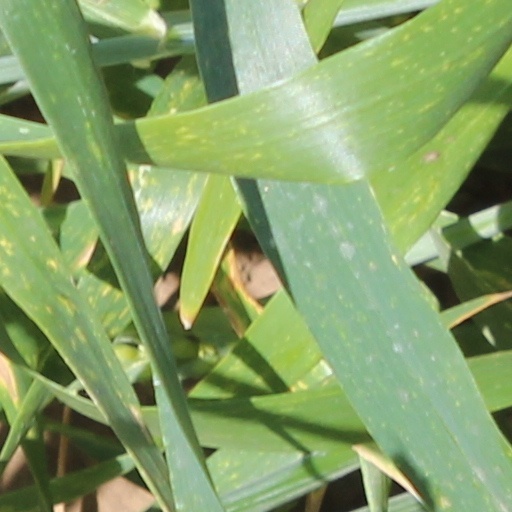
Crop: wheat